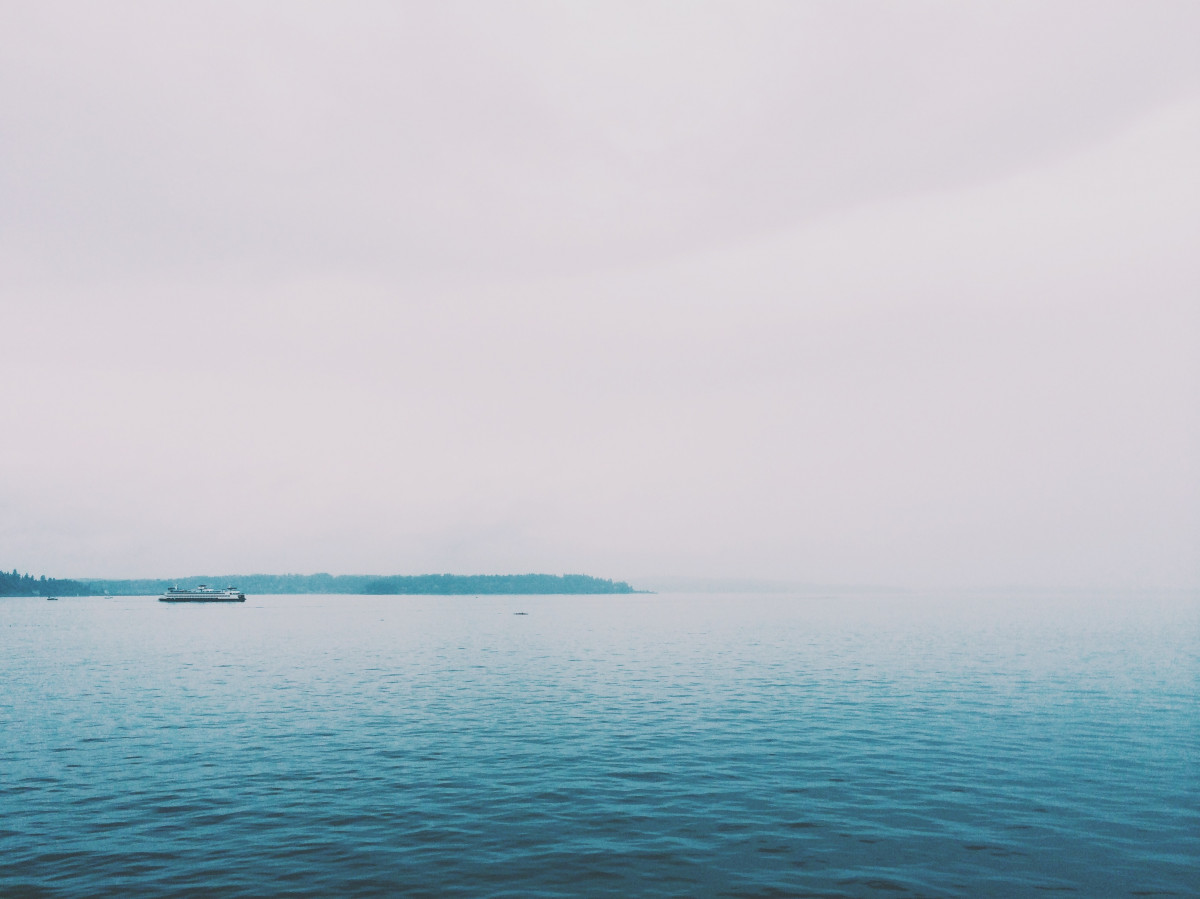
Tags: coast, ocean, horizon, cloud, sky, fog, boat, morning, lake, dawn, dusk, bay, body of water, atmospheric phenomenon